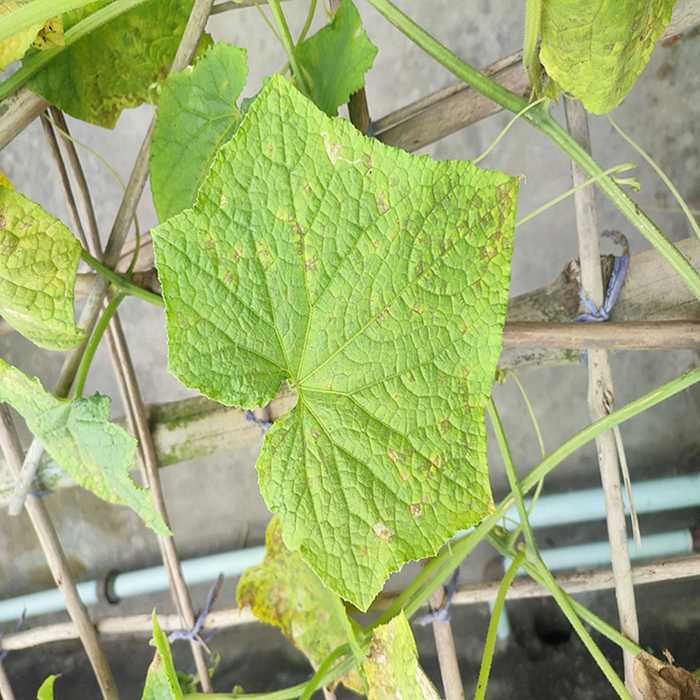
Plant: Cucumber
Label: Downy mildew